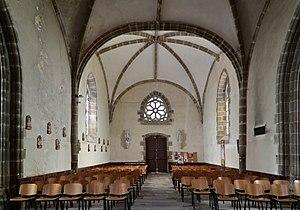
Église Saint-Jouin de Mauléon - Deux-Sèvres This building is indexed in the Base Mérimée, a database of architectural heritage maintained by the French Ministry of Culture,